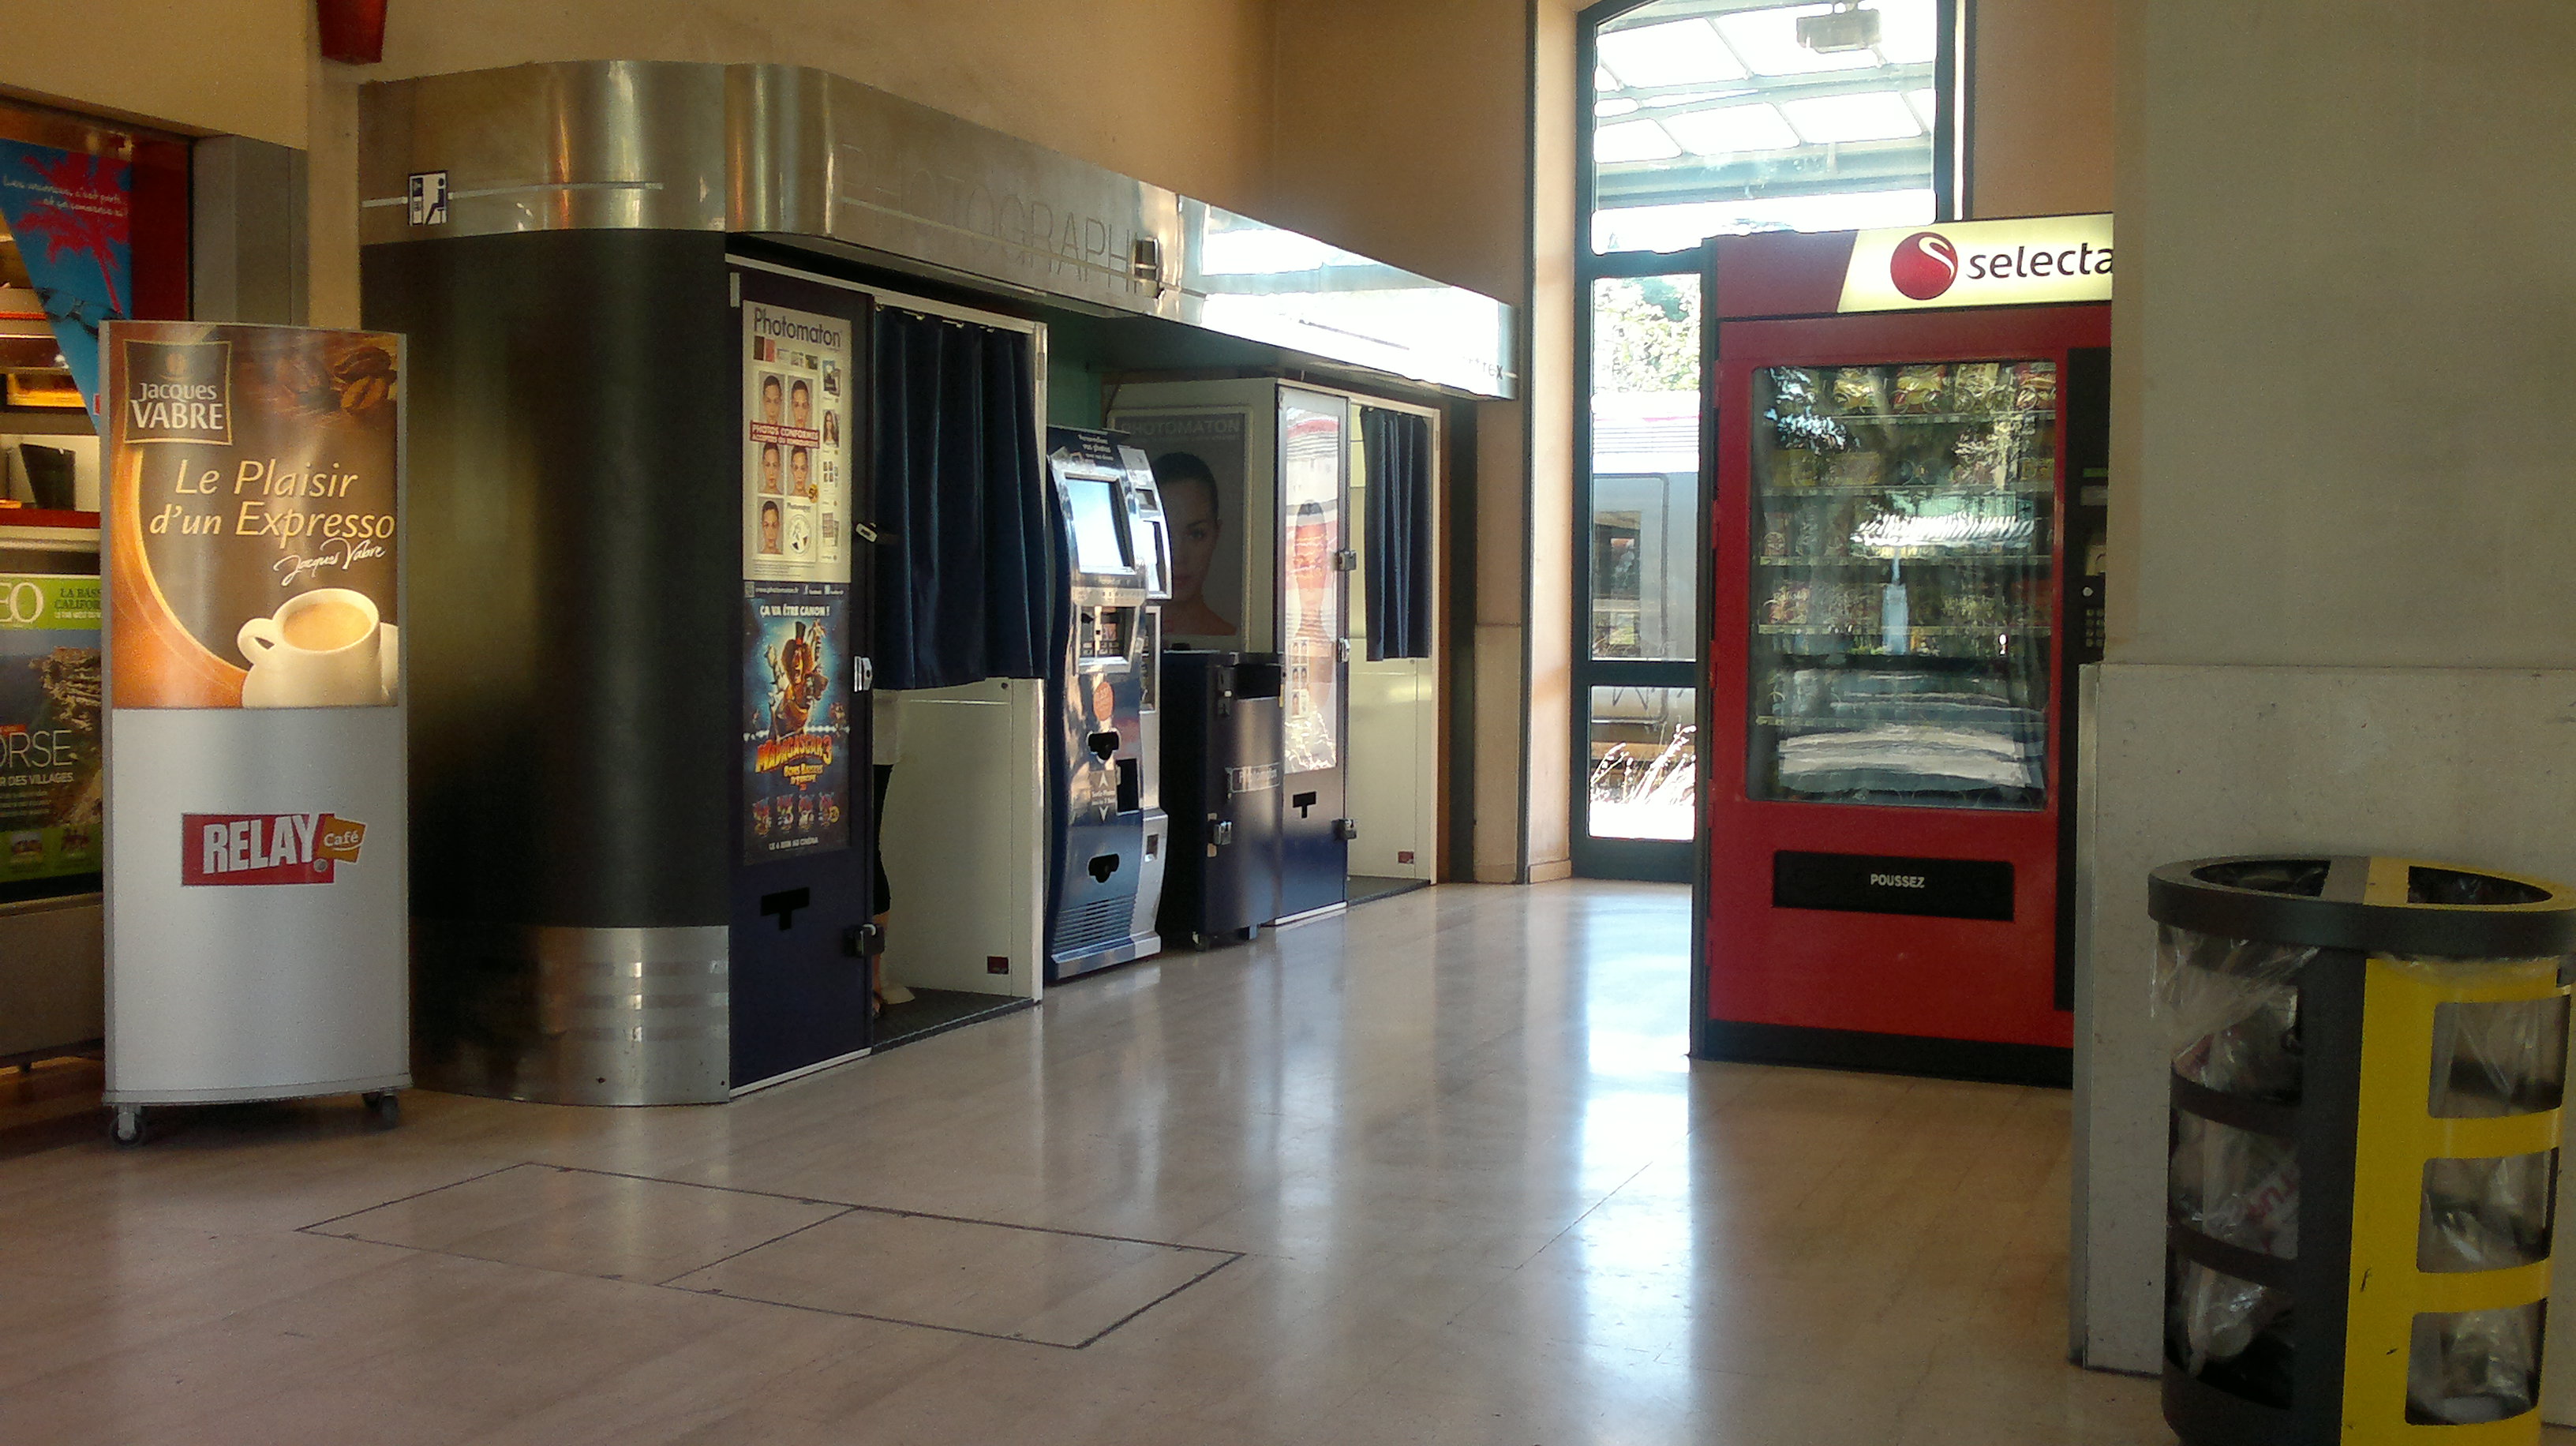
transport, station, public transport, interior design, quai, gare, tourist attraction, attente, lieupublic, bahnnhof, cabinesphoto